2015–16 Colchester United F.C. season

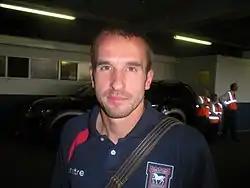
Assistant manager David Wright was placed in temporary charge of Colchester on 26 April following Keen's exit.

Colchester extended their winless run to 16 league games on 13 February with the visit of Swindon to the Community Stadium. Two Nicky Ajose goals, in the 36th and 56th minutes, put the visitors two ahead, before Michael Doughty added a third two minutes later. A half-volley from Joe Edwards saw him score his first goal for the club after 64 minutes to give the U's some hope, but Doughty would strike again in the 72nd minute to inflict a 4–1 defeat on Colchester. In the home encounter with Chesterfield on 16 February, the U's looked to capitalise on an early red card for Chesterfield's Gary Liddle after a foul on Kane Vincent-Young. They took the lead through Macauley Bonne on 69 minutes, but the lead lasted just three minutes when Lee Novak equalised from the penalty spot after Richard Brindley brought Ollie Banks down in the area. The score remained at 1–1 with Colchester remaining bottom of the league and eight points from safety.